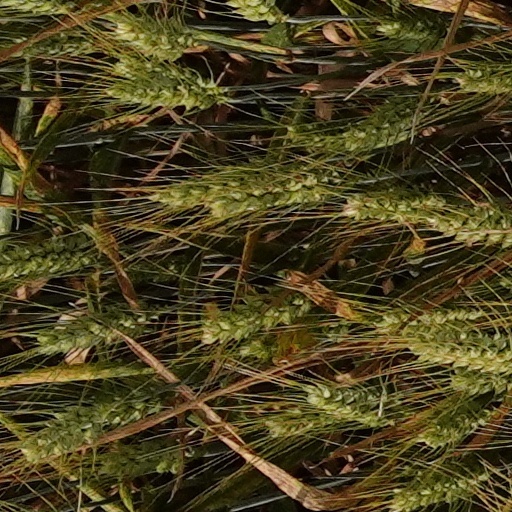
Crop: wheat